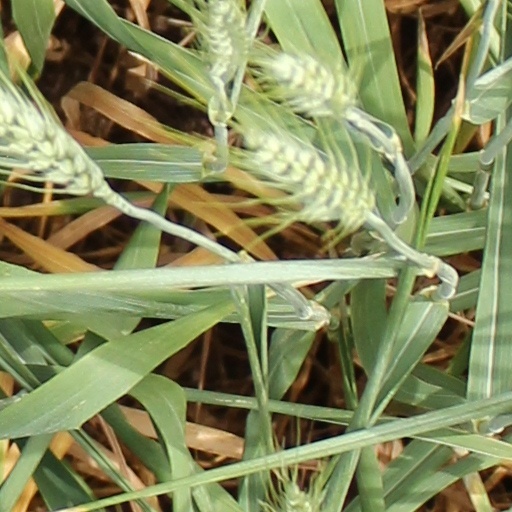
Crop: wheat